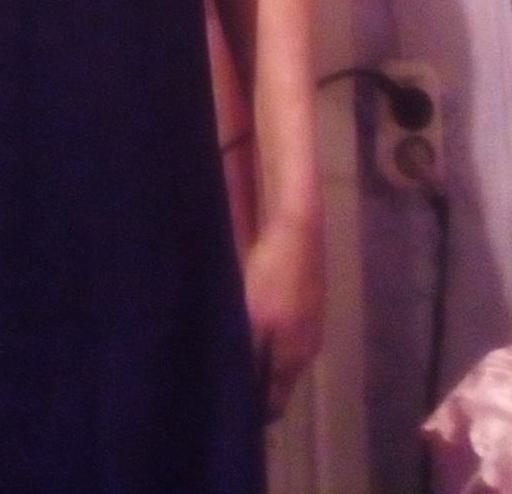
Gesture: no_gesture